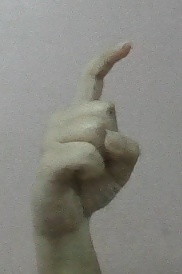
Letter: ra